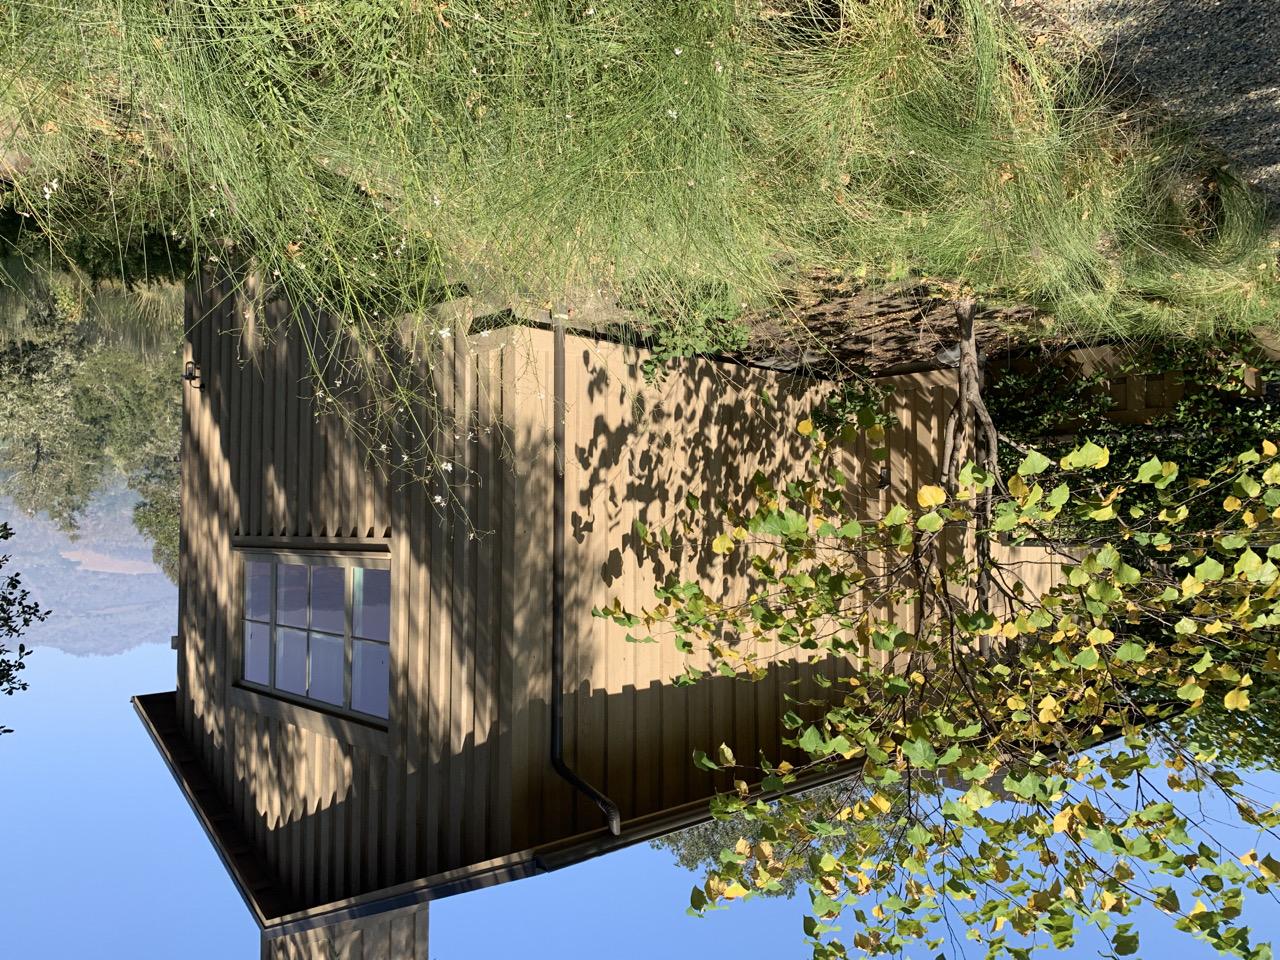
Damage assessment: no_damage